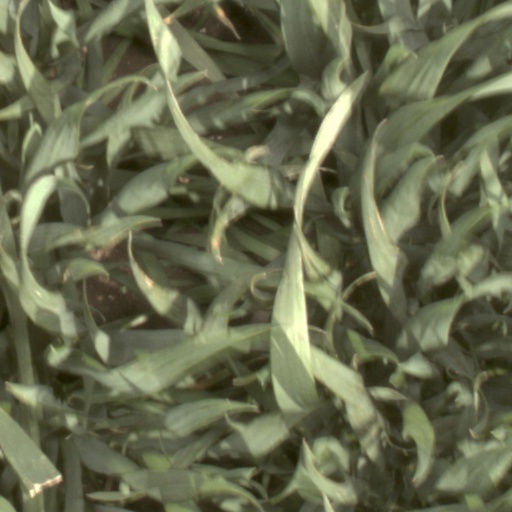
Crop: wheat